LuLu Group International

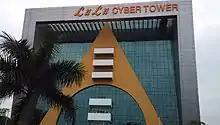
Lulu Cyber Tower at Kochi, Kerala, India

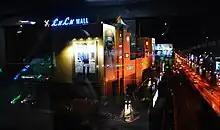
Lulu Mall view from Edapally Metro station at Kochi, Kerala, India at night

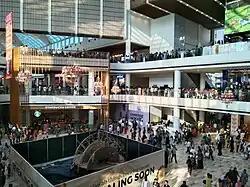
Lulu Mall, Lucknow inside view

As of September 2024, there are more than 200 LuLu Hypermarkets in the GCC, 7 in India at Kochi, Bengaluru, Lucknow, Coimbatore, Thiruvananthapuram, Palakkad, Kottayam Hyderabad and Kozhikode, 4 in Malaysia and 4 in Indonesia. Lulu group has 6 other operations in India, the LuLu Cyber Tower in Kochi, Kerala, LuLu fashion center in Thrissur, 2 Marriott hotels and resorts in Kochi, 2 LuLu International Convention Centre in Thrissur and Kochi, 1 Grand Hyatt hotel Kochi and 2 Hyatt Regency in Thrissur. Lulu group is heavily investing in Bengaluru, Chennai, Bhubaneswar, Hyderabad, Lucknow, Kozhikode and Kollam.